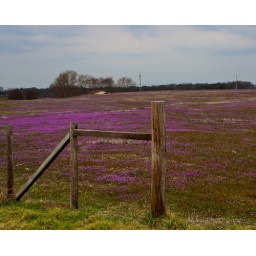
I saw this field of purple flowers (weeds) as I was driving around near Guntersville